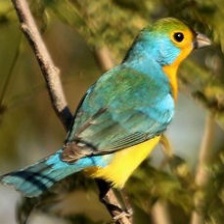
Species: ORANGE BRESTED BUNTING
Scientific name: PASSERINA LECLANCHERII
ImageNet parent category: indigo_bunting